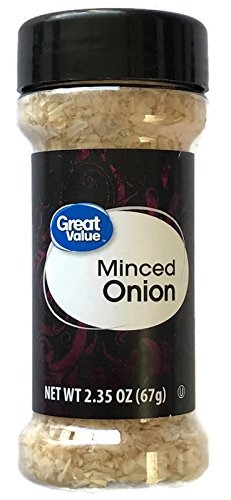
Item Name: Great Value Minced Onion 2.35 OZ (67g)
Value: 2.35
Unit: Fl Oz

Price: 1.26